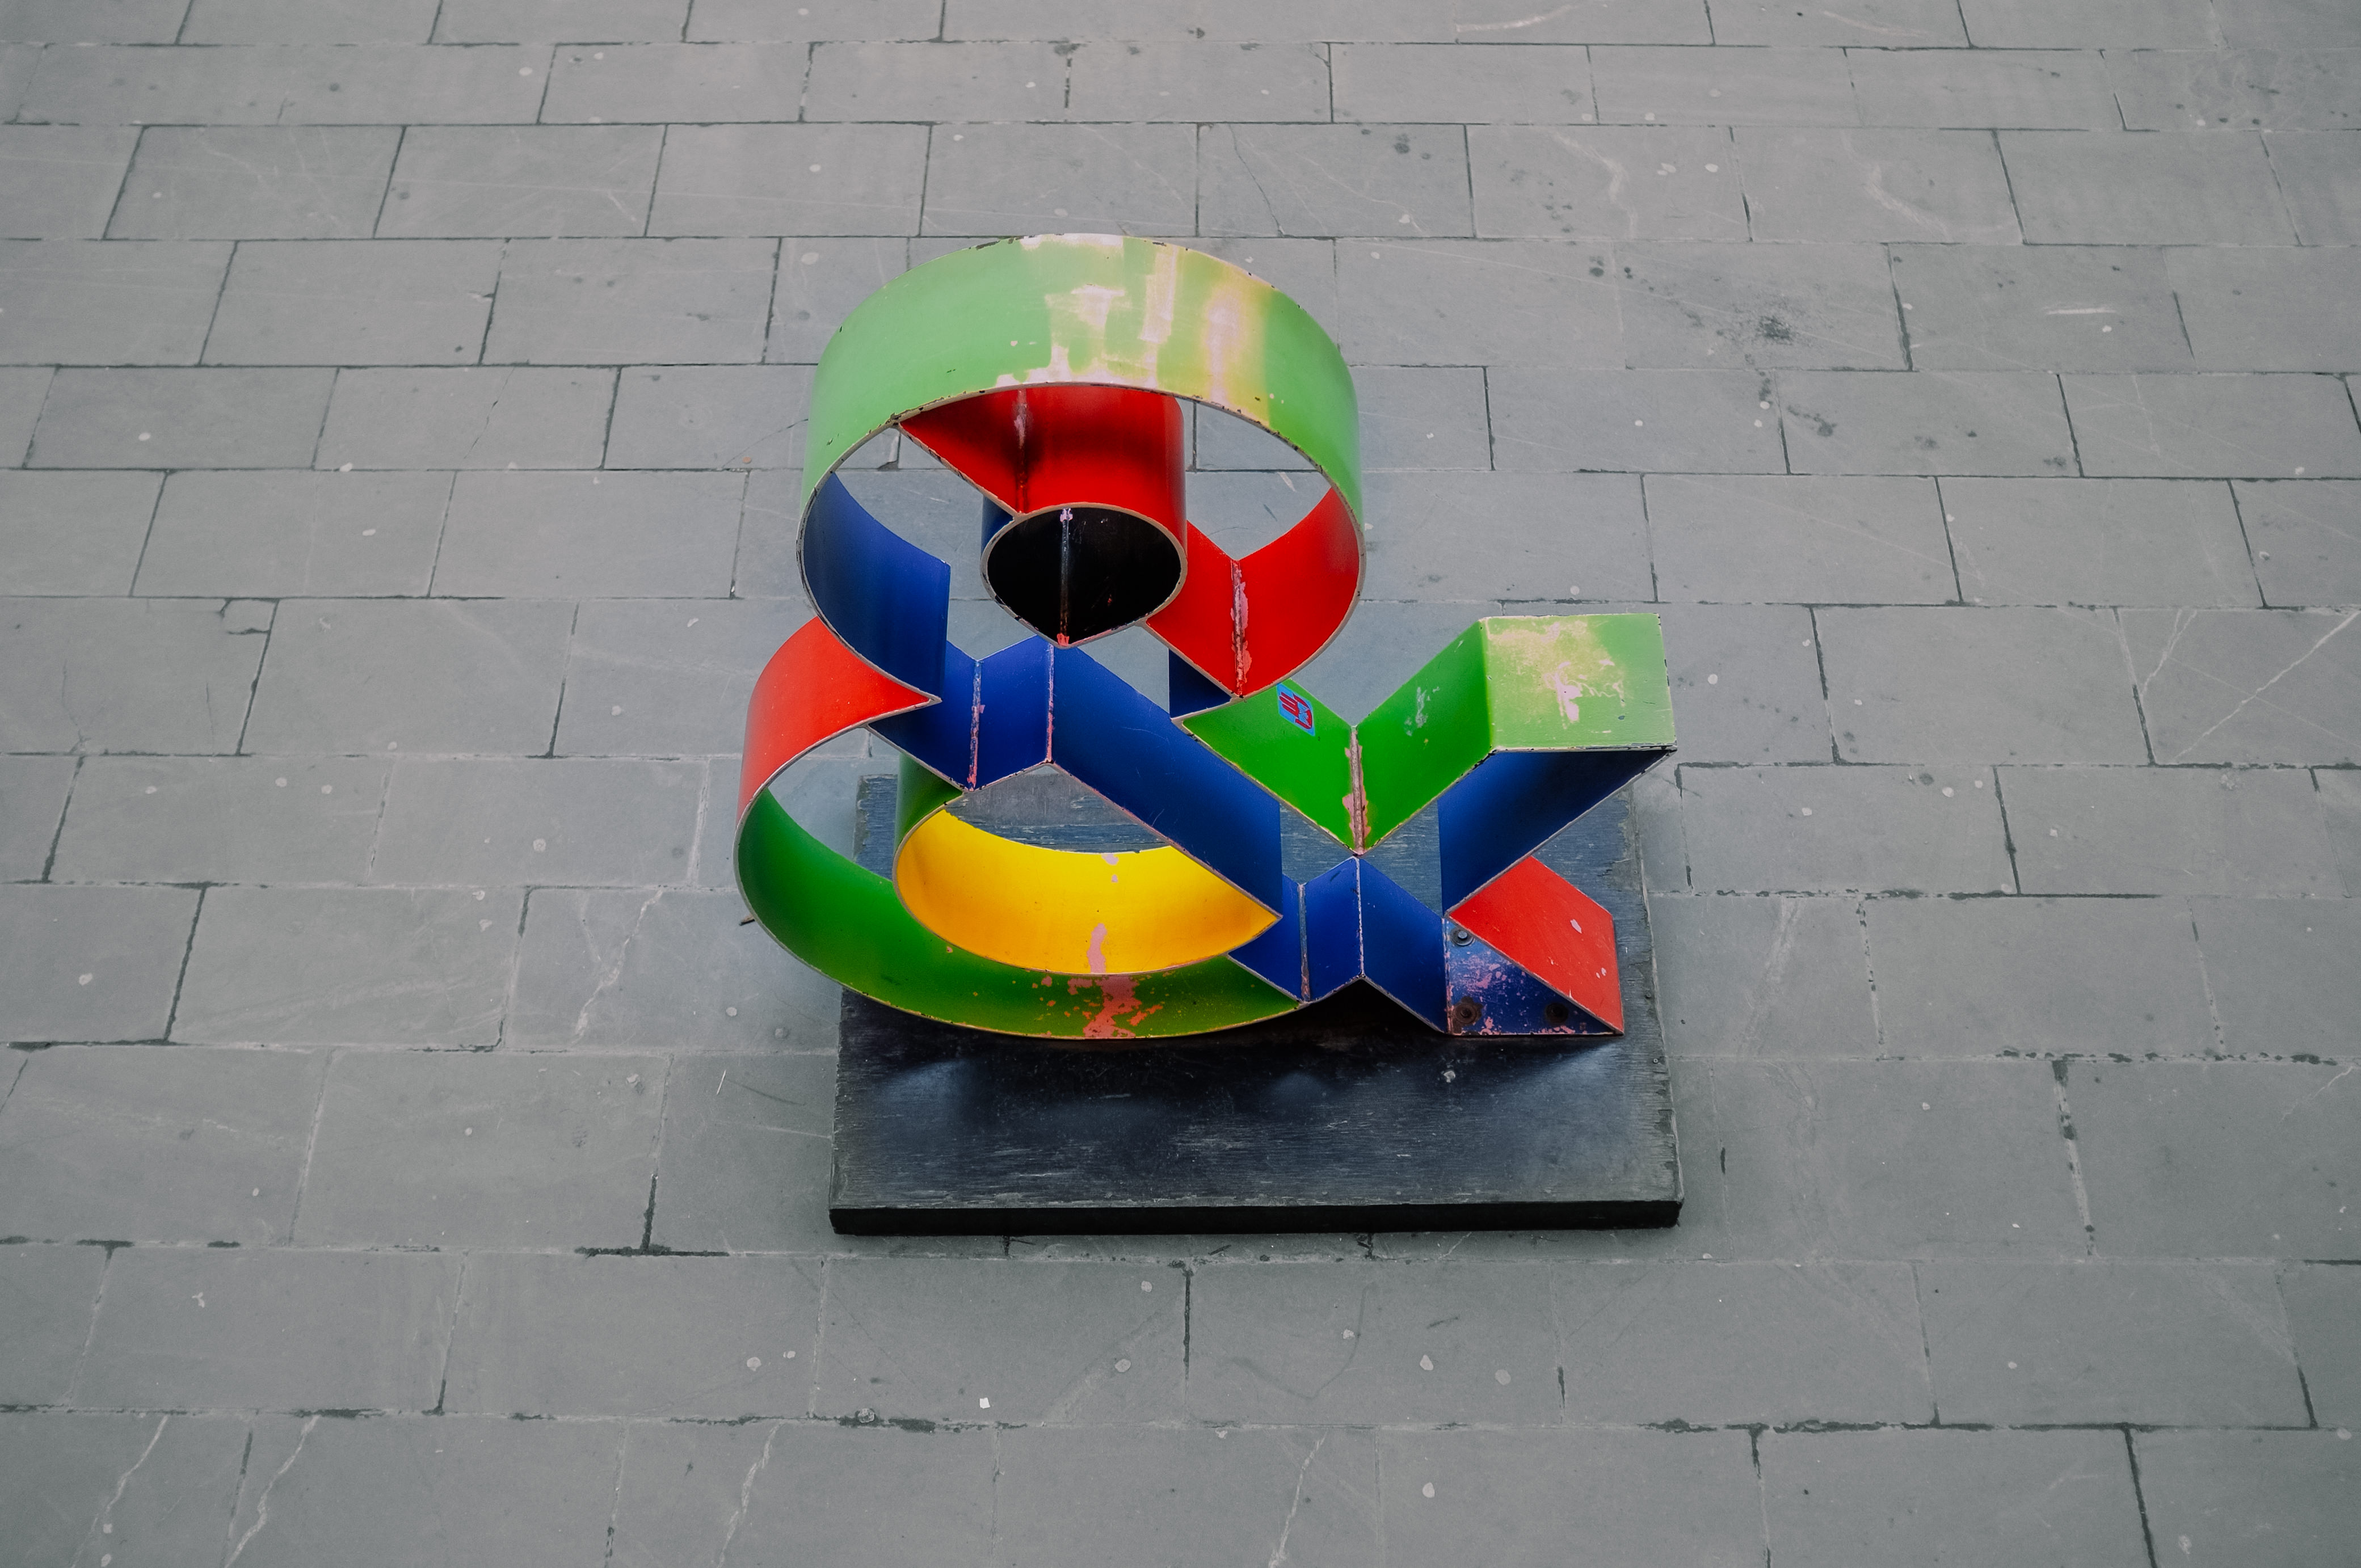
architecture, street, number, stone, green, symbol, colourful, color, colorful, brick, concrete, circle, outdoors, art, design, shape